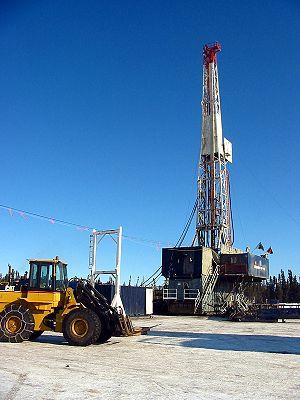
Les élections fédérales canadiennes de 2015 ont lieu le 19 octobre 2015 afin d'élire la 42ᵉ législature du Parlement du Canada.